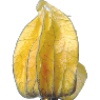
Label: Physalis with Husk 1